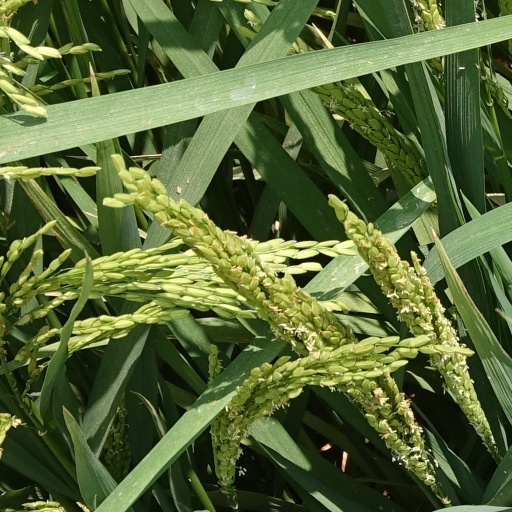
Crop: rice